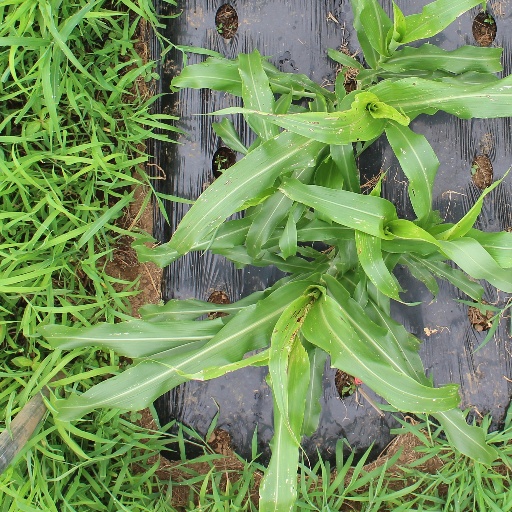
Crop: sorghum